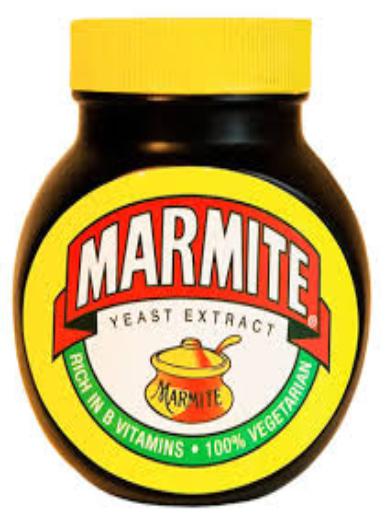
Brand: Marmite
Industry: Food